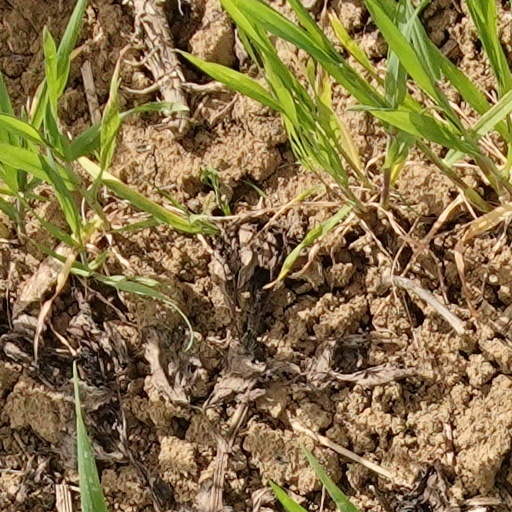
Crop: wheat